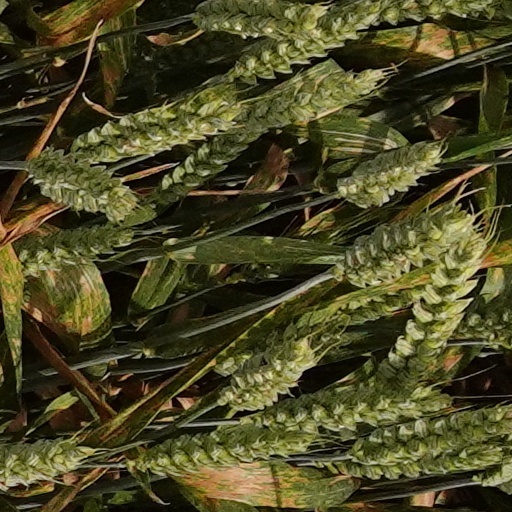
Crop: wheat